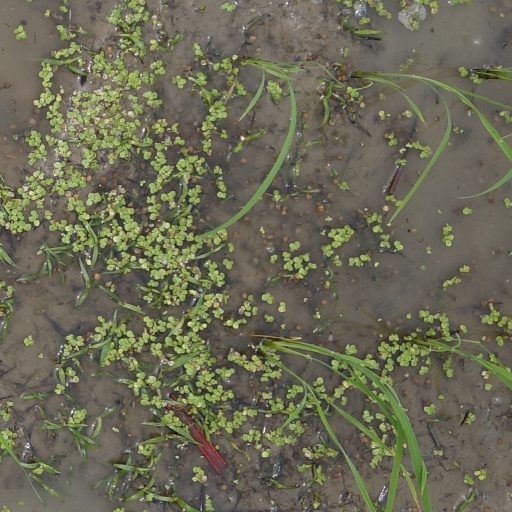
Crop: rice